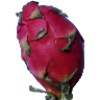
Label: Pitahaya Red 1